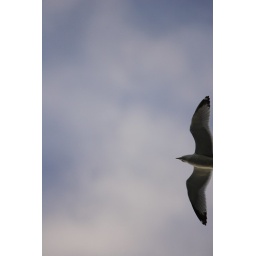
Here is a bird that was flying over the soccer field today.